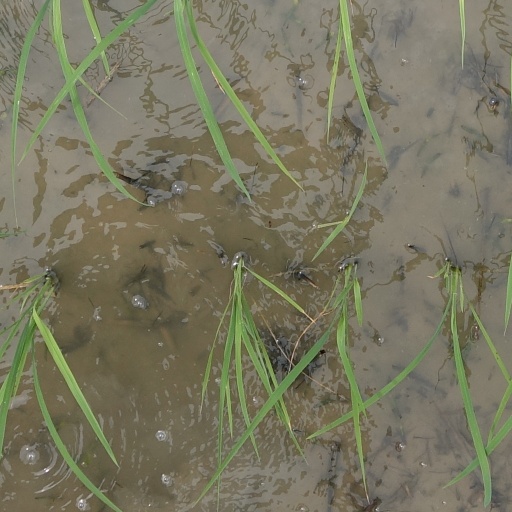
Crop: rice